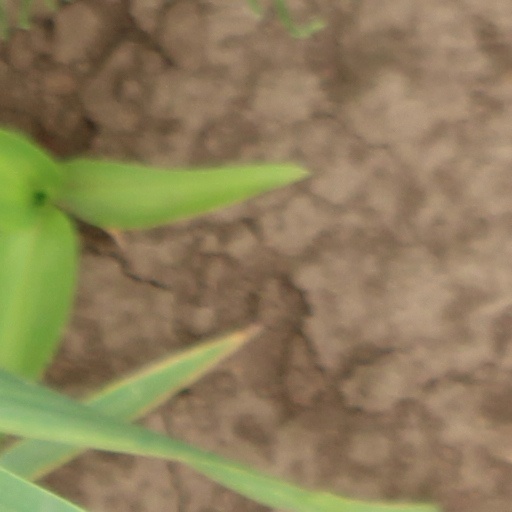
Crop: wheat